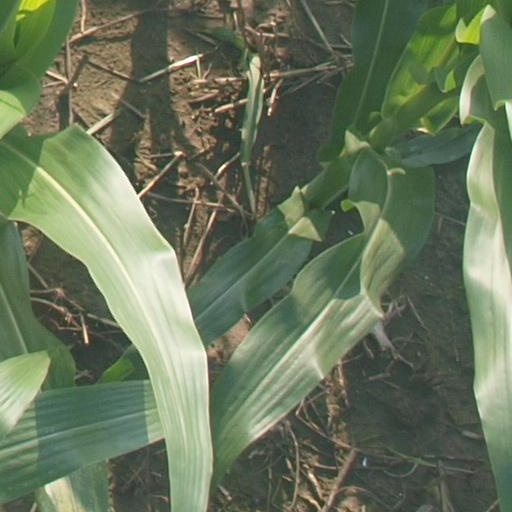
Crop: maize; corn